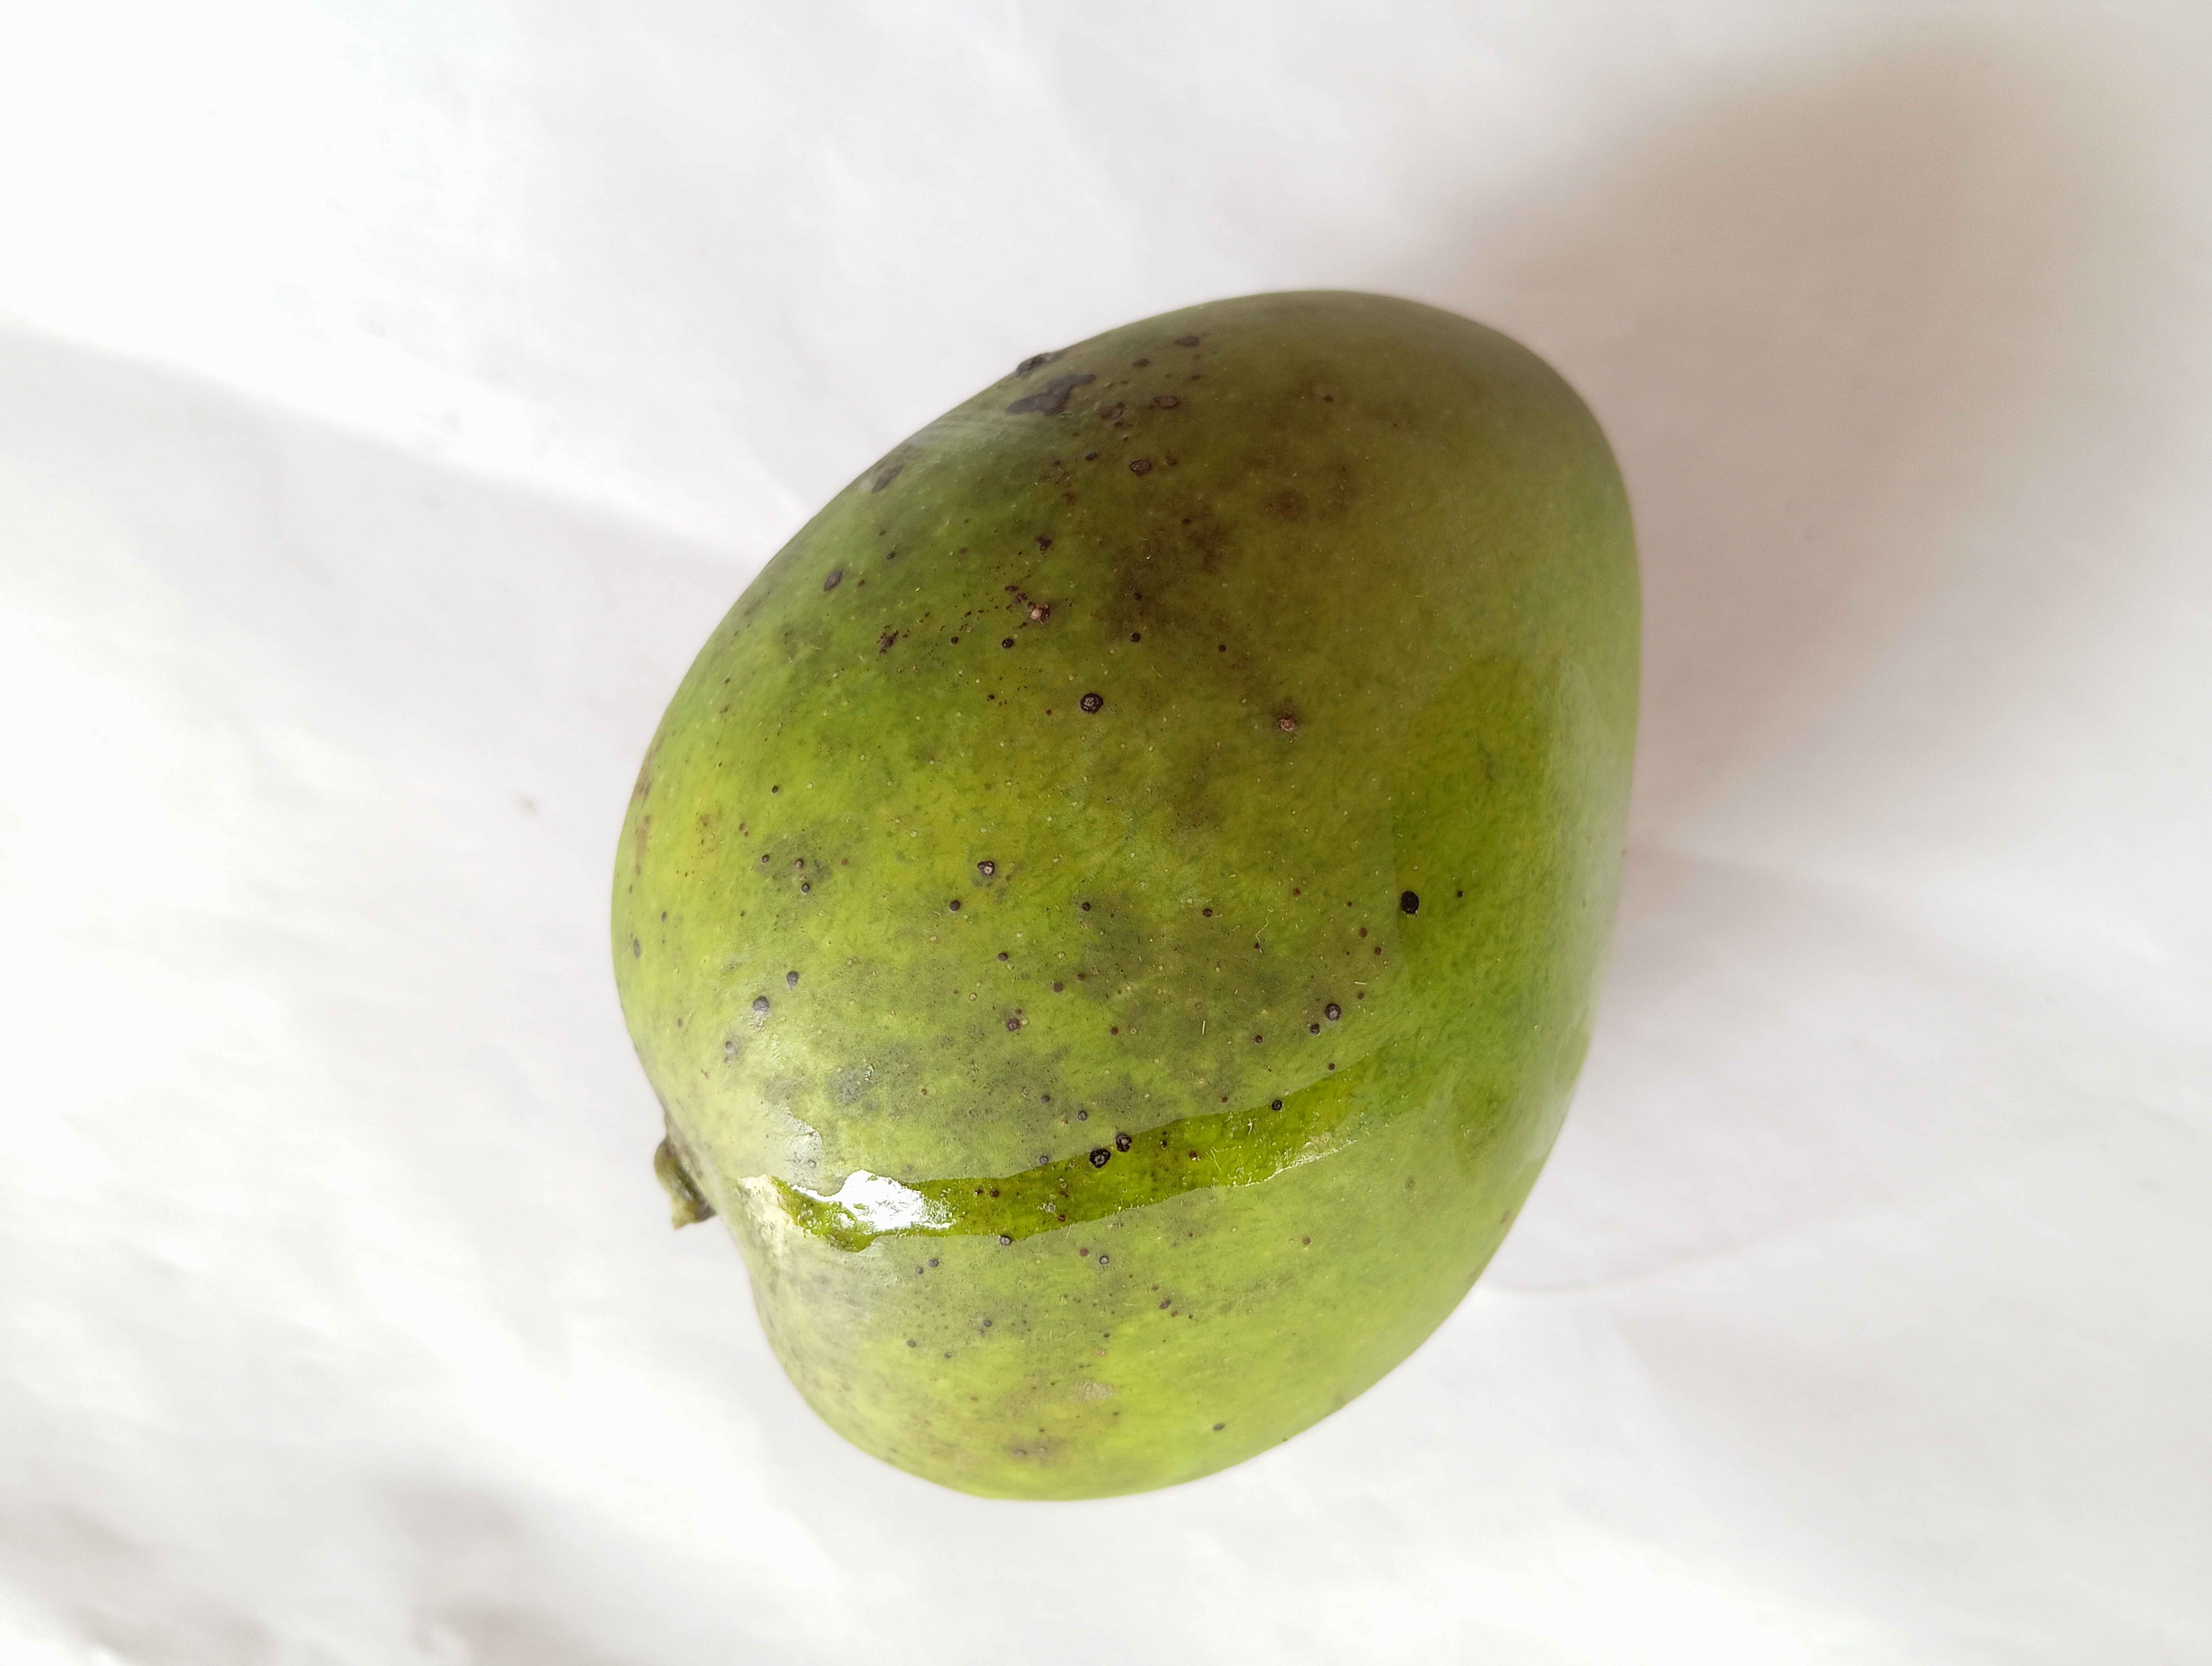
Mango variety: Harivanga